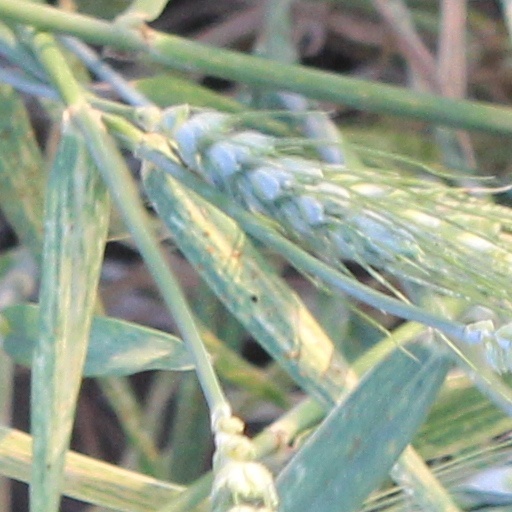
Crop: wheat